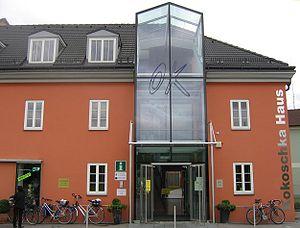
Oskar Kokoschka, né le 1ᵉʳ mars 1886 à Pöchlarn en Autriche-Hongrie et mort le 22 février 1980 à Montreux en Suisse, est un peintre expressionniste et écrivain autrichien.